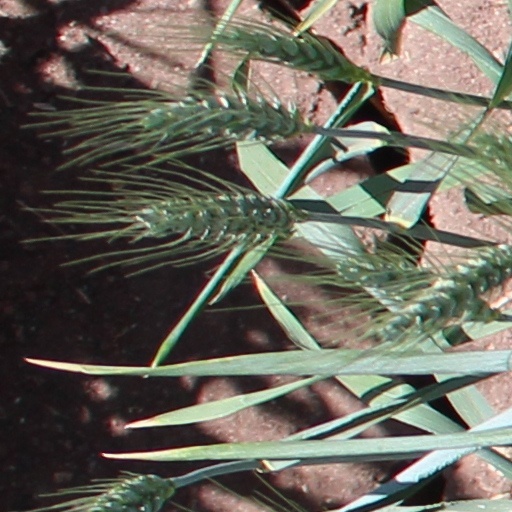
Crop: wheat